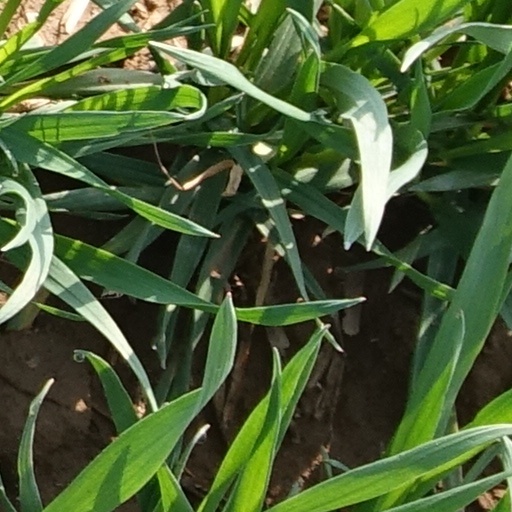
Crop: wheat